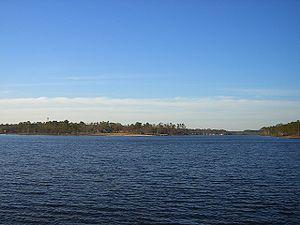
Voici une liste de lacs des États-Unis.